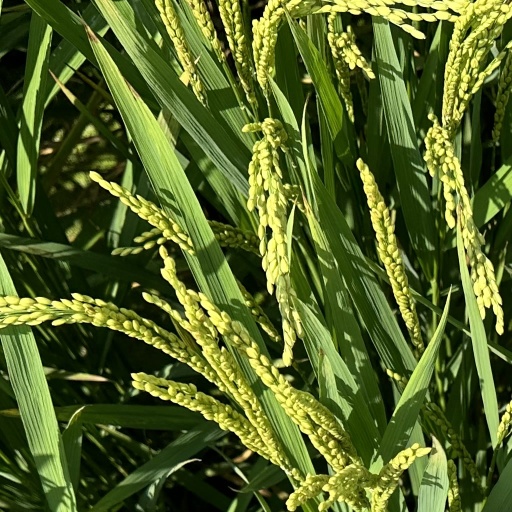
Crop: rice